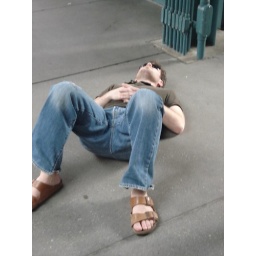
I can only imagine how dirty the ground is at a train stop in Chicago.